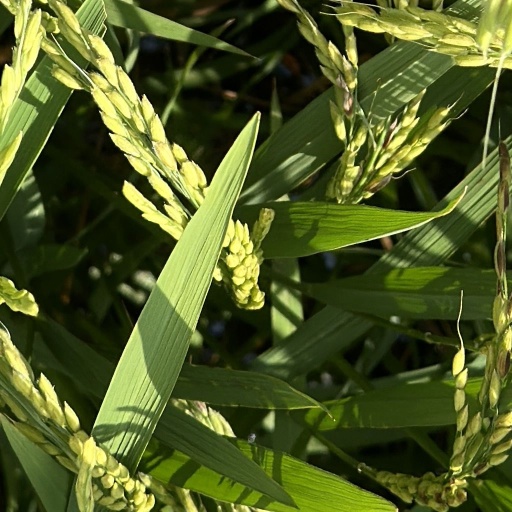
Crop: rice